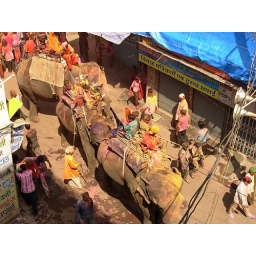
The procession started around 11 AM, and the horses and elephants led the way majestically